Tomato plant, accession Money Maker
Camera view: bottom (45 deg); turntable rotation: 210 degrees
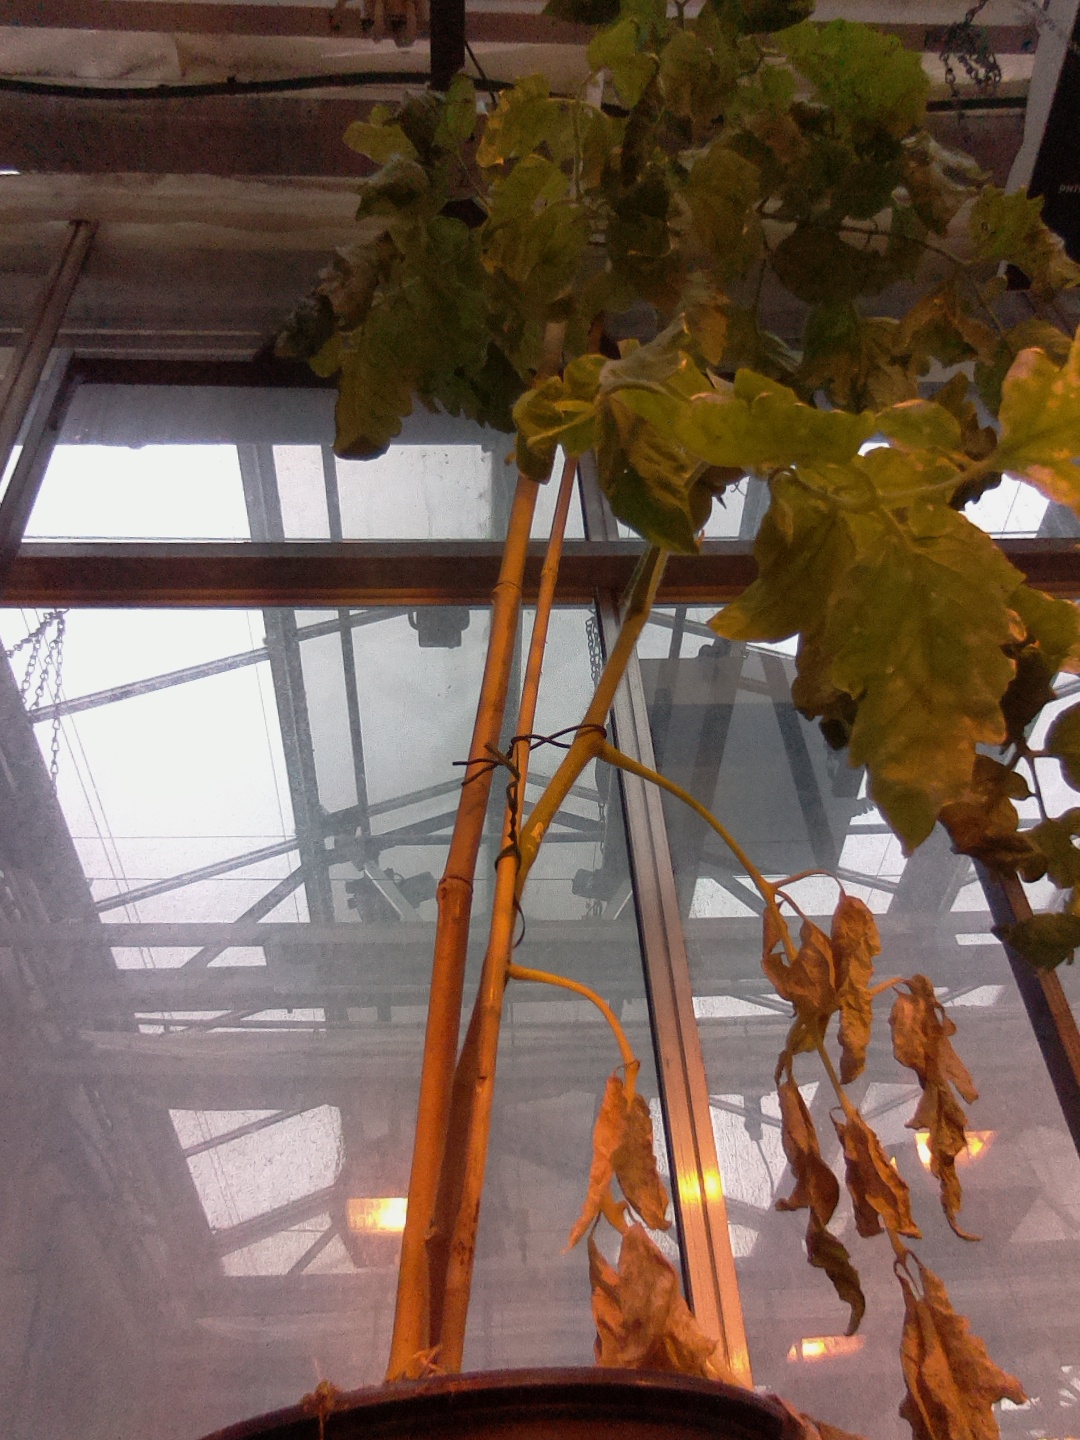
BBCH growth stage 78: 80% -90% of final fruit size